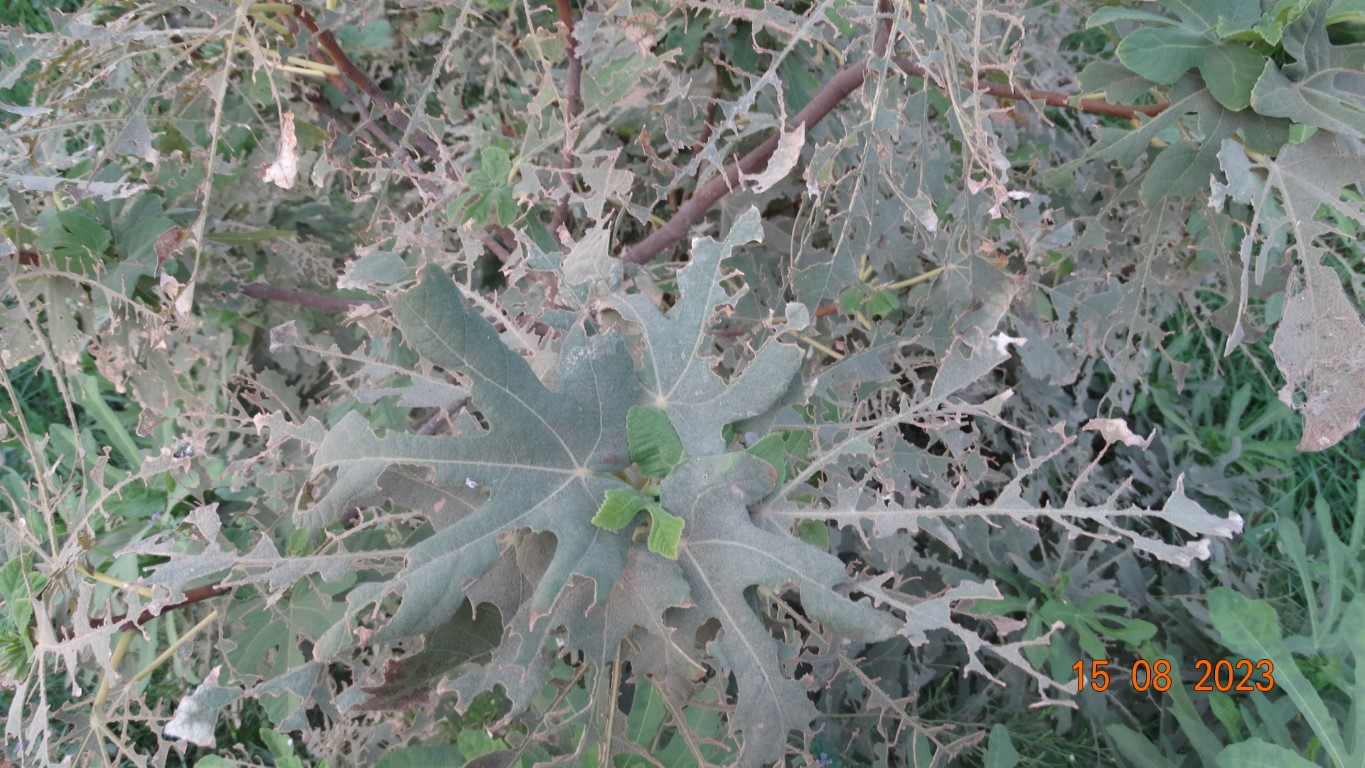
Label: infected